RAF Fighter Command

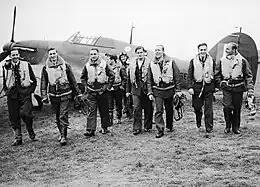
Shot of the fighter pilots of the Polish 303 Squadron, 1940. Foreign fighter squadrons began forming in July 1940.

During the late 1930s Fighter Command expanded greatly and replaced its obsolete biplane squadrons – generally outfitted with Bristol Bulldog, Gloster Gauntlet and Hawker Fury biplane fighters leading up to, and through the period of its founding – with the Hawker Hurricane and the Supermarine Spitfire. Fighter Command was tested during the Battle of Britain in the summer of 1940 when the German Luftwaffe launched an offensive aimed at attaining air superiority over the Channel and the UK as a prerequisite to the launch of a seaborne invasion force (codenamed Operation Sea Lion). Fighter Command was divided into several groups, each defending a different part of the UK. 11 Group took the brunt of the German attack, as it controlled southeast England and London. It was reinforced by 10 Group, which covered southwest England, 12 Group, which covered the Midlands and East Anglia, and 13 Group, which covered the North of England and Scotland. 14 Group was established on 26 June 1940. 60 Group was established to run the Chain Home radar stations in early 1940. In the end, the Germans failed to attain air superiority, although the RAF had been eating severely into its reserves during the battle, as had the Luftwaffe.